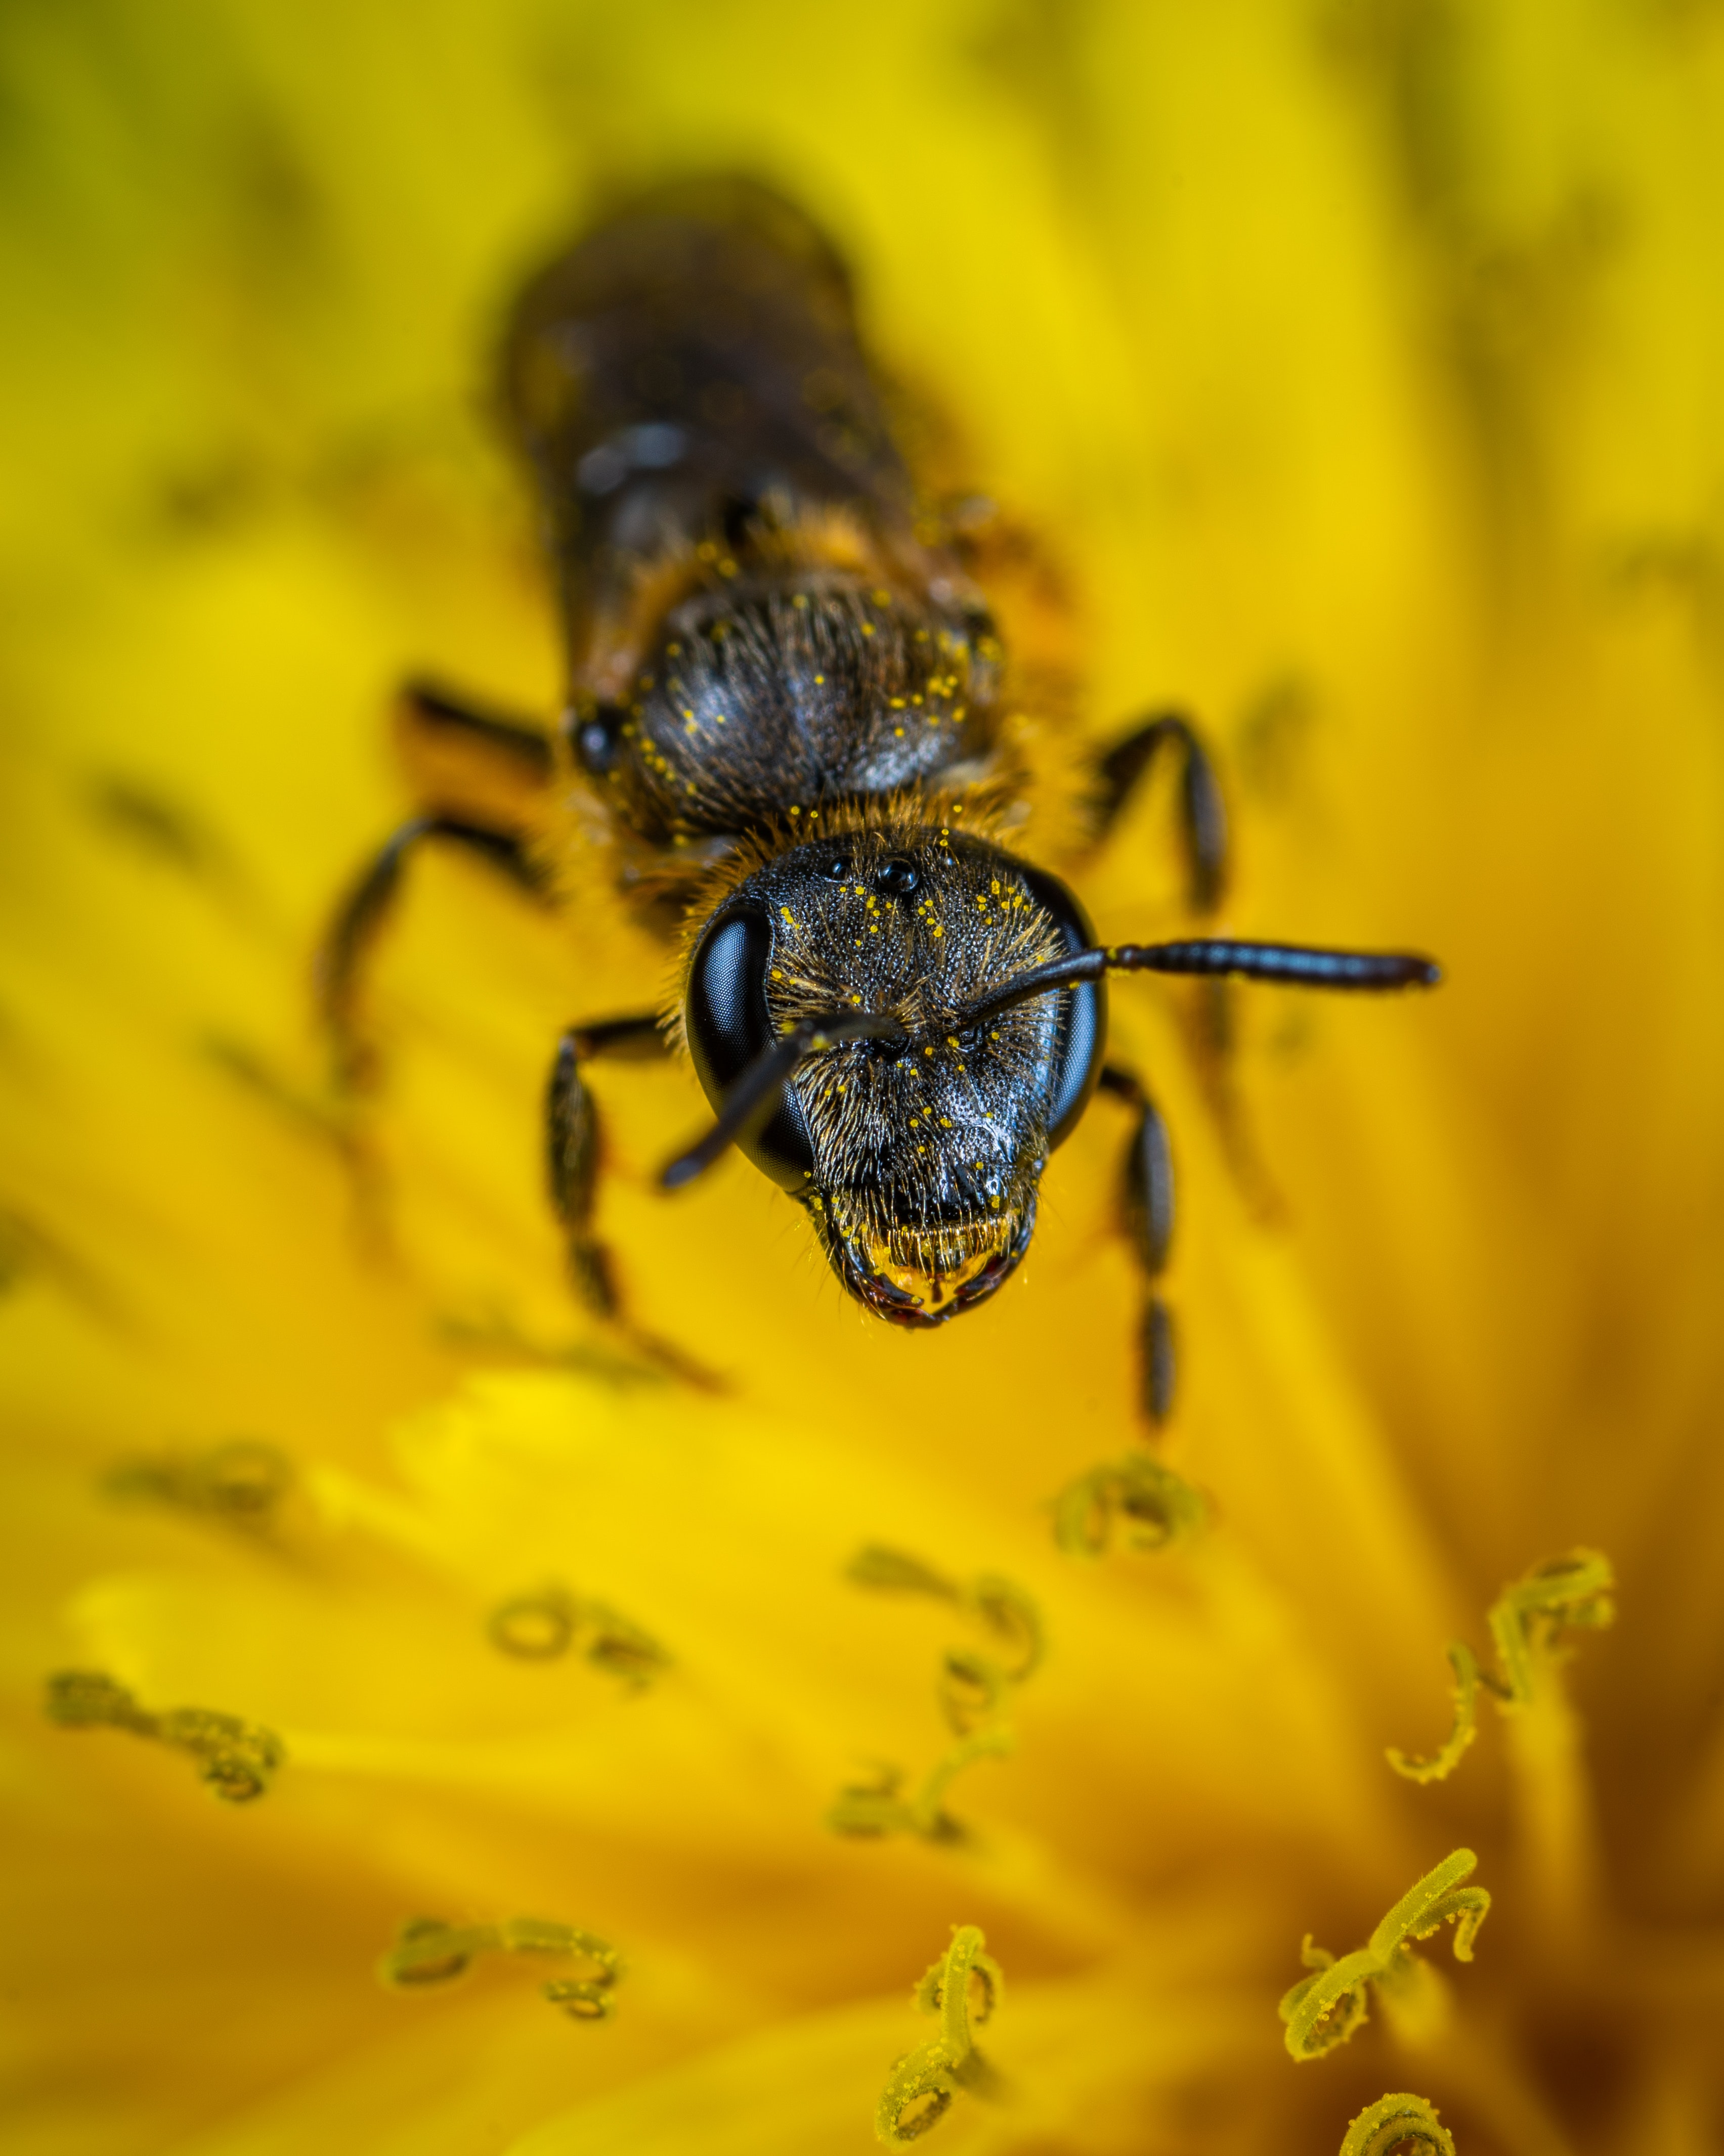
insect, honeybee, Megachilidae, bee, macro photography, membrane winged insect, invertebrate, yellow, pollen, close up, pest, pollinator, fly, arthropod, plant, organism, photography, wildlife, tachinidae, net winged insects, nectar, halictidae, flower, hoverfly, blowflies, wasp